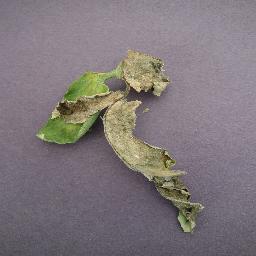
Label: Tomato___Late_blight